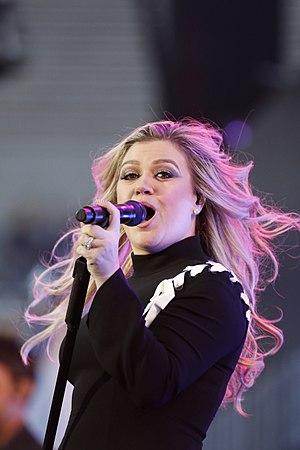
Kelly Brianne Clarkson, née le 24 avril 1982 à Fort Worth, est une chanteuse américaine. Elle fait ses débuts chez RCA Records après avoir remporté la première saison de l’émission American Idol aux États-Unis. En 2017, elle compte un total de six albums studio dont le dernier, Piece by Piece, est sorti le 3 mars 2015. Le premier, lancé en 2003, s'intitule Thankful, le second, Breakaway est commercialisé en 2004, le troisième My December se retrouve dans les bacs en 2007, et son quatrième opus, All I Ever Wanted est lancé en 2009. Le cinquième album de la chanteuse, nommé Stronger est quant à lui commercialisé le 24 octobre 2011. Ses six albums rencontrent un franc succès aux États-Unis où ils se classent tous dans le Top 5 au Billboard 200.